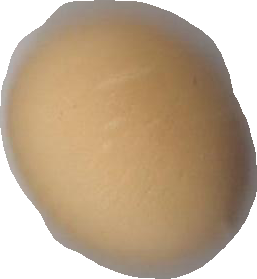
Variety: Grobogan